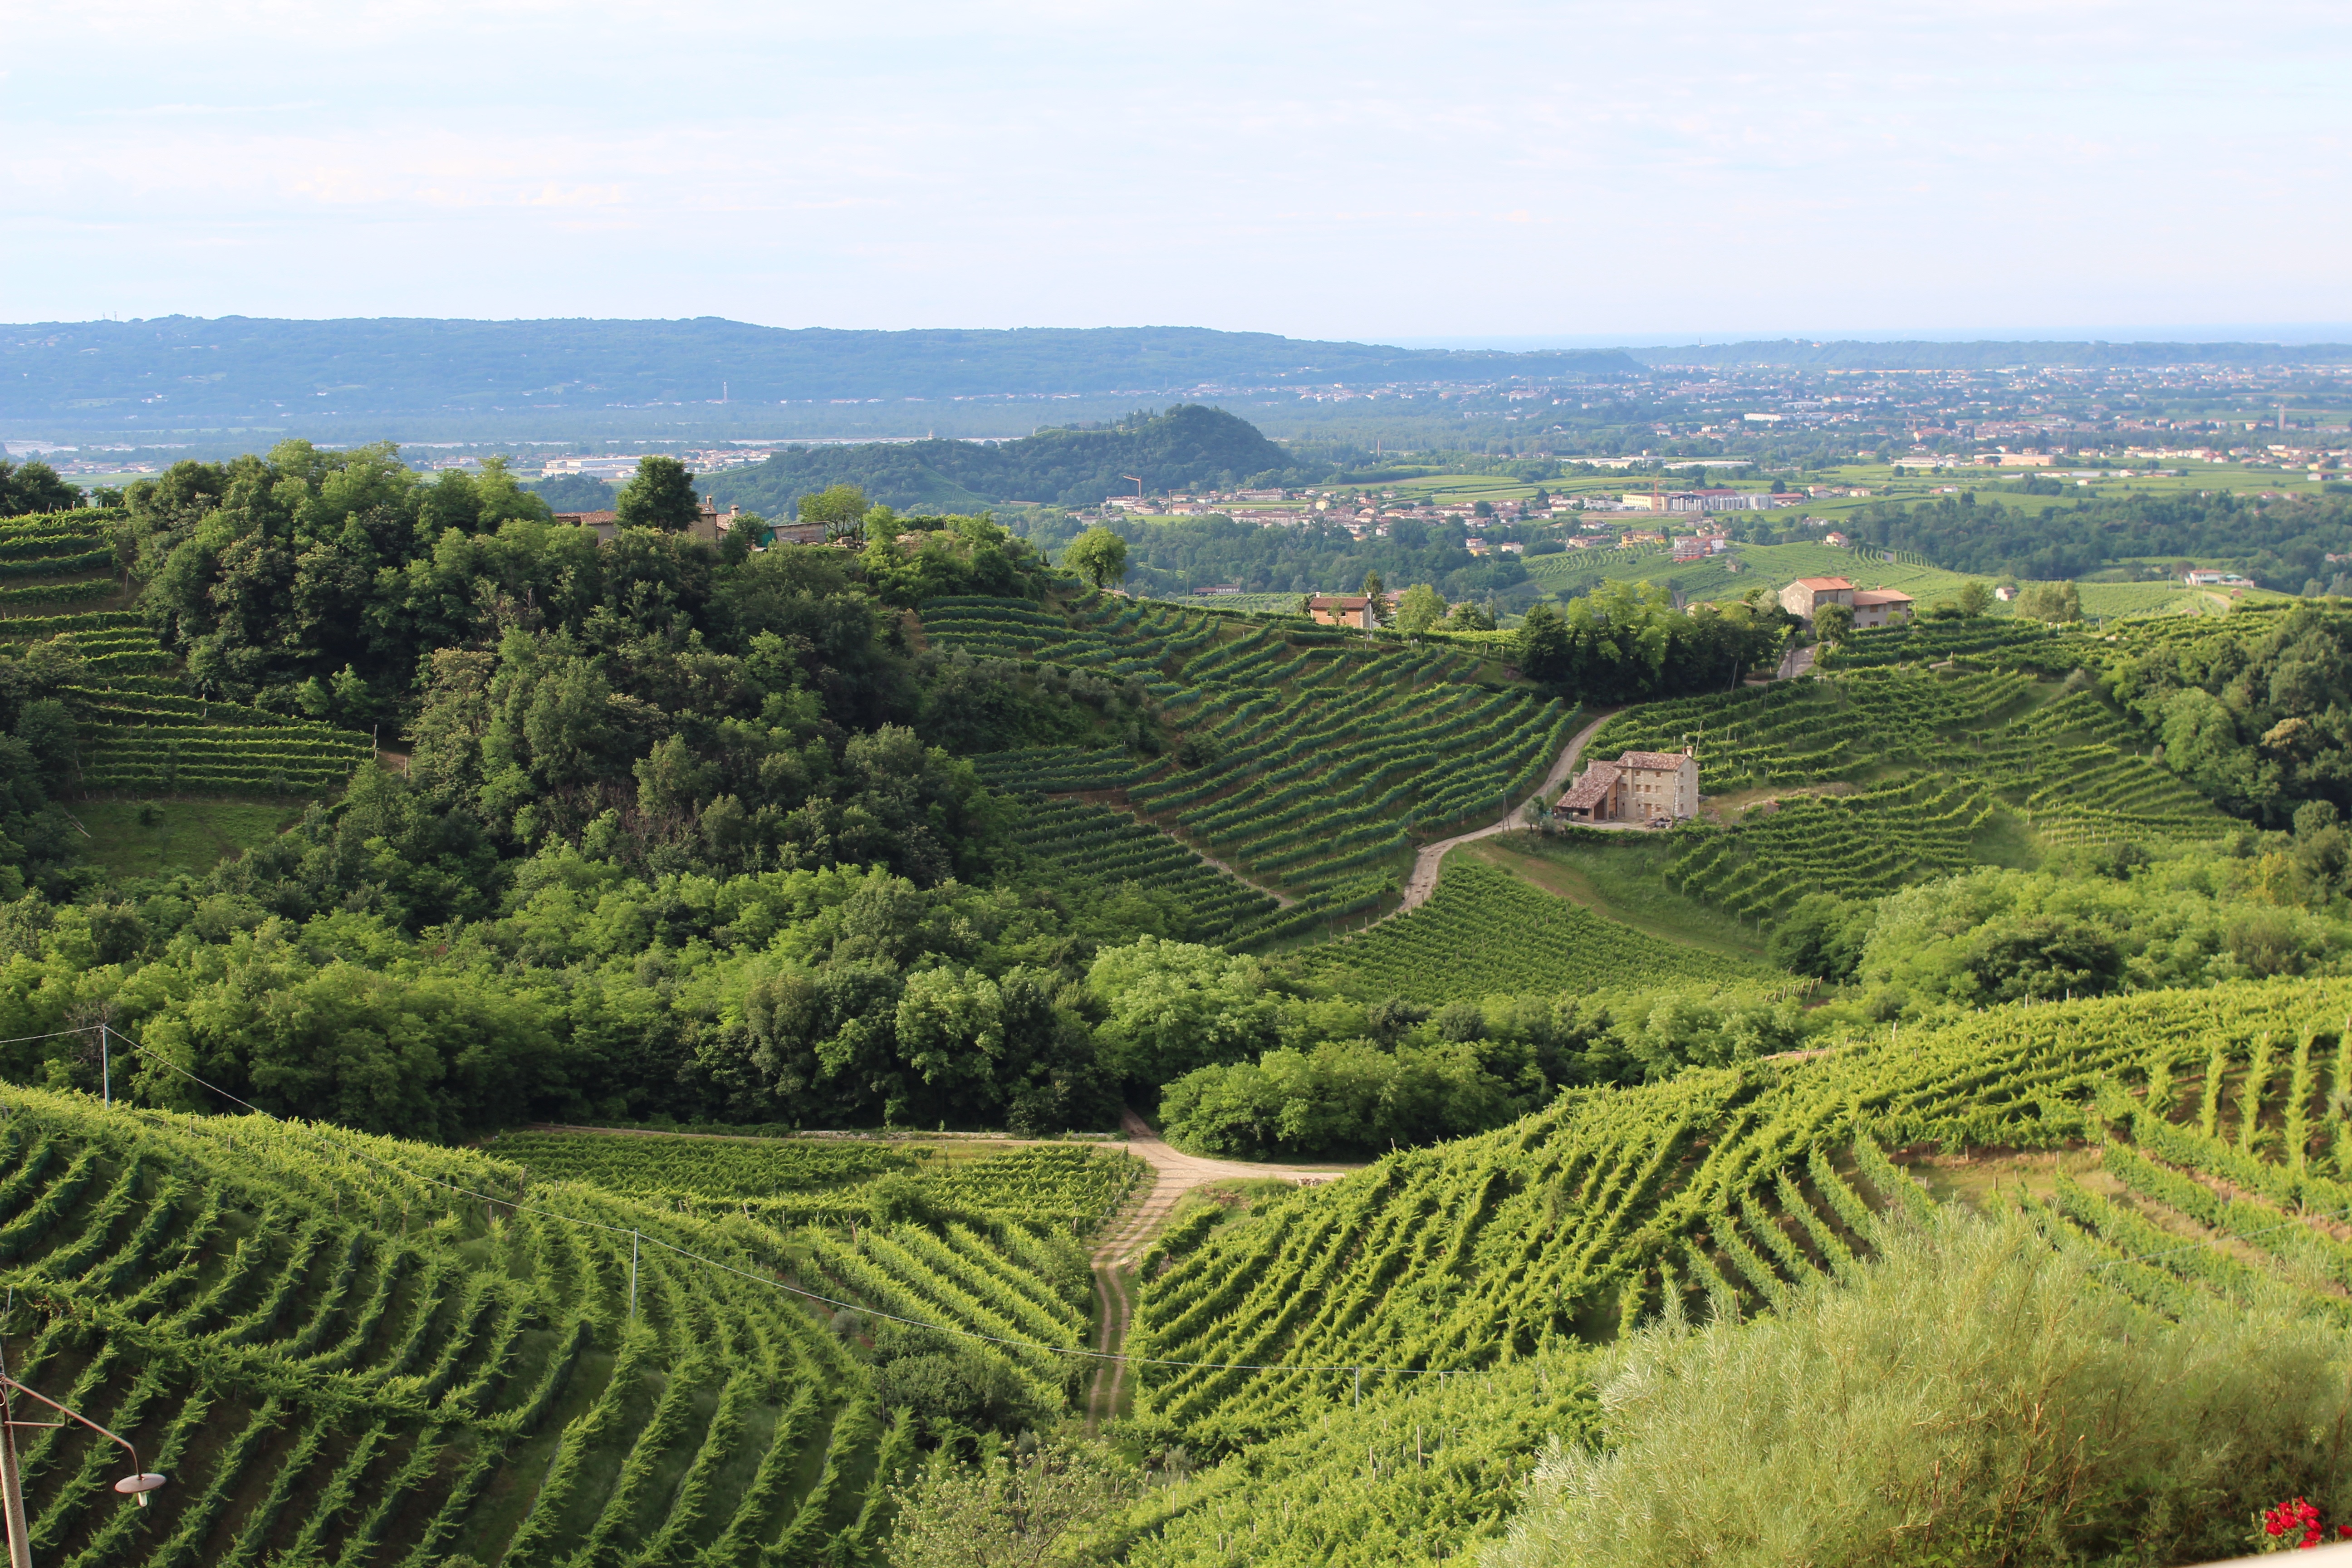
landscape, vineyard, wine, field, hill, italy, agriculture, plain, hills, terrace, vegetation, plantation, plateau, veneto, treviso, rural area, bird's eye view, aerial photography, hill station